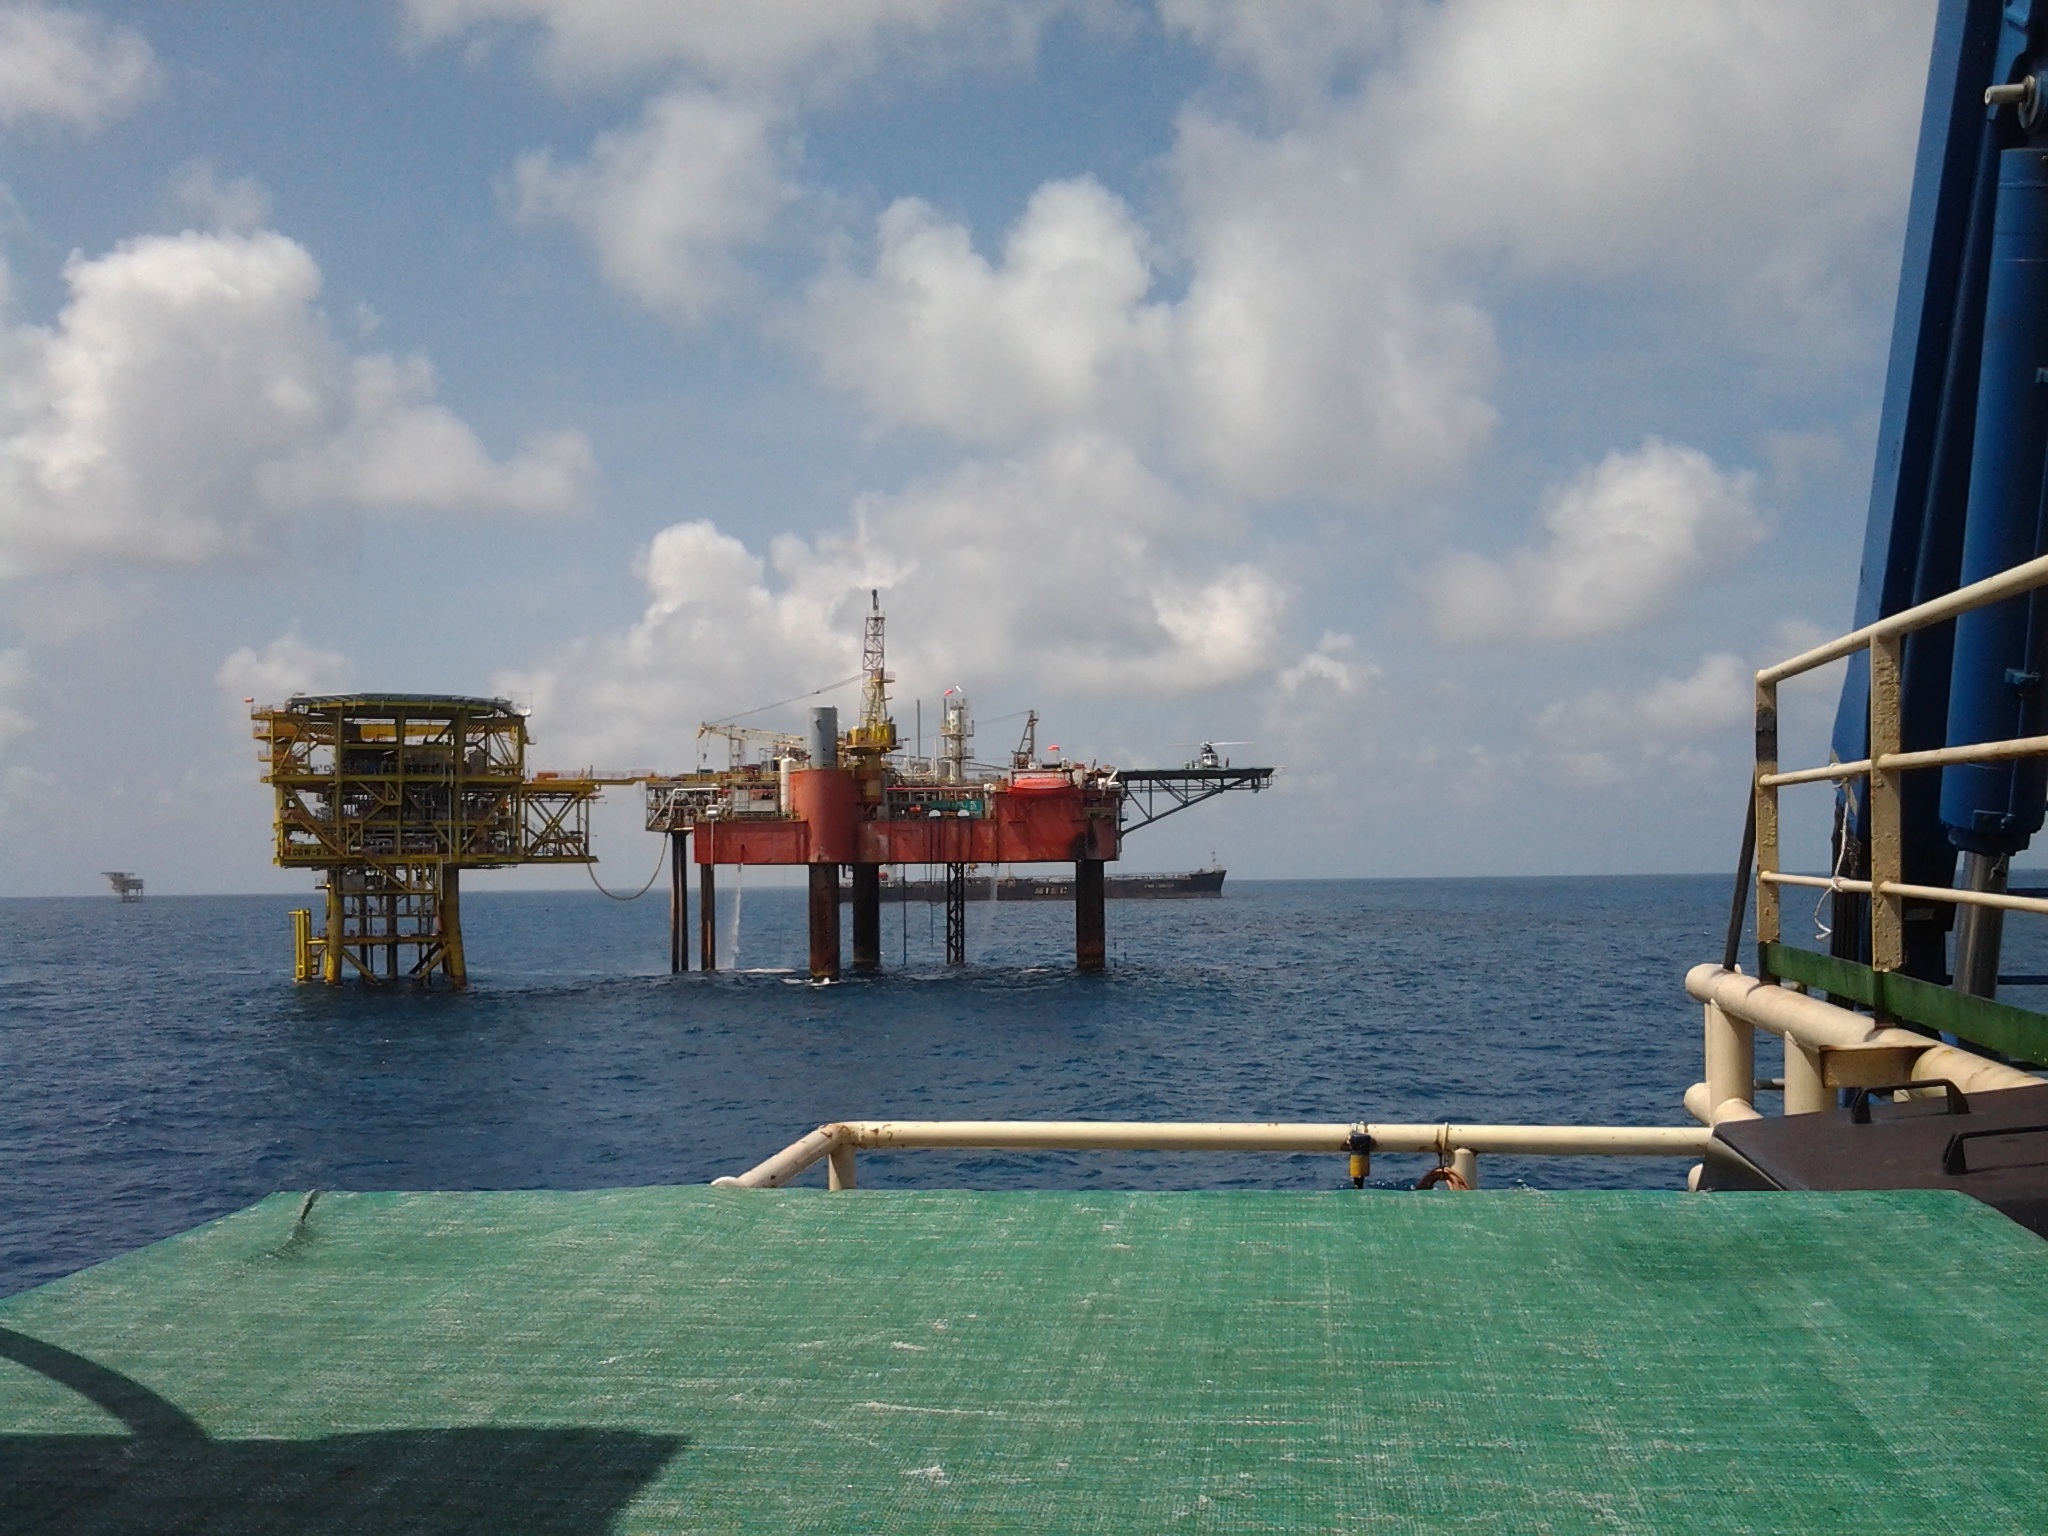
sea, coast, ocean, dock, boat, ship, vacation, vehicle, bay, harbor, port, waterway, blue sky, indonesia, drilling rig